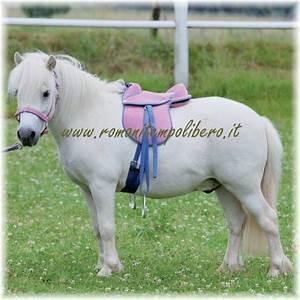
horse